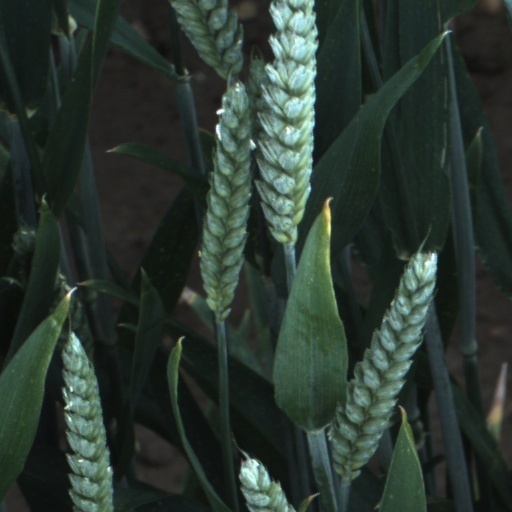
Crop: wheat